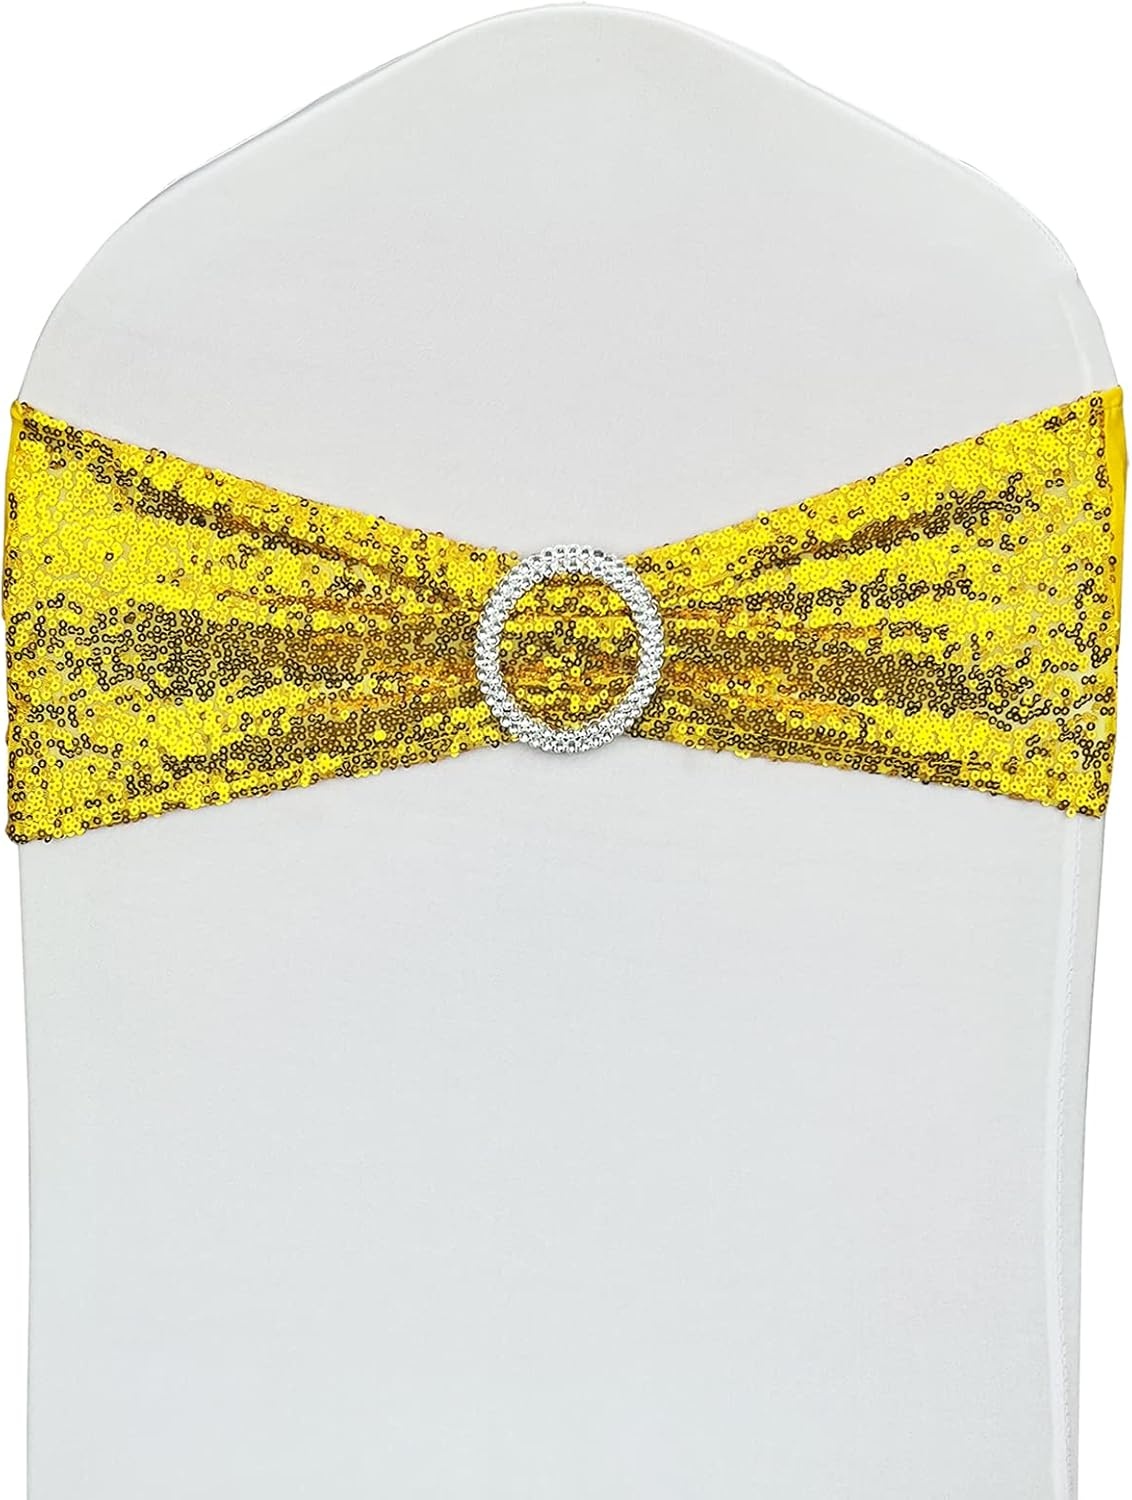
Sequin Chair Sashes Stretch Chair Bands Spandex Polyester Bows for Party Hotel Wedding Banquets Decoration -Gold 6 Pcs...
Sequin Chair Sashes Stretch Chair Bands Spandex Polyester Bows for Party Hotel Wedding Banquets Decoration -Gold 6 Pcs Size: 14" x 6". Fit Width of chair: 13" - 19". High quality spandex with good elastic could stretch to fit almost all chairs. Please move the buckle to the sequin side before use. Easy to set up?No need to tie the bowknot, simply stretch over chair cover. They can get your chairs out of dullness, which adds more romance and elegance to your wedding or parties. Widely Used: Perfect for wedding, bridal shower, holiday celebration, BBQ's, buffets, Christmas, party, Reception Events chairs decoration and more special occasions. Share Your Mood: If you think our sequin chair sashes are beautified your banquets, parties, weddings, etc. You are welcome to share your mood with more people, record a beautiful and happy day. We will witness you together. Buy with Confidence?LIZIMI believes that life creates art. Therefore, LIZIMI would like to listen to the voice of you and constantly improve our products to meet your requirements. Any questions, please feel free to contact with us. We will respond to you within 24 working hours. FREE standard shipping within the United States(3-6 Days)on all orders! 100% money back guarantee for items not delivered or damaged during shipping. Safe and secure checkout with our high quality encryption Shipping services: UPS, FedEx, USPS. Only ship to the lower 48 states, no APO/FPO addresses or PO Boxes allowed. Local pickups and combined shipping options are not provided at this time. Return You can return a product for up to 30 days from the date you purchased it. Any product you return must be in the same condition you received it and in the original packaging. Please keep the receipt. A full refund if you don’t receive your order A full refund if your order does not arrive within the guaranteed time (6-7 business days not including 1 processing day.) Payment We accept payment by any of the following methods: Credit Cards, PayPal, Shop Pay, Apple Pay, Google Pay, Amazon Pay, Meta Pay Feedback Customer satisfaction is very important to us. If you have any problem with your order, please contact us and we will do our best to make you satisfied. Contact Us If you have any queries, please contact us via Support@ZeeBooth.com We usually respond within 24 hours on weekdays.
Brand: LIZIMI
Category: Arts & Entertainment > Party & Celebration > Party Supplies > Chair Sashes